1963 in Michigan

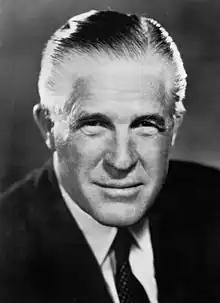
Gov. Romney

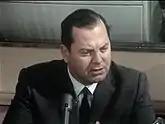
Mayor Cavanagh

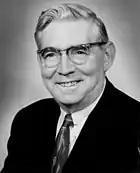
Sen. McNamara

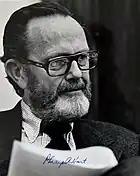
Sen. Hart

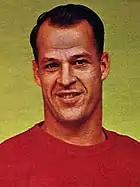
Gordie Howe

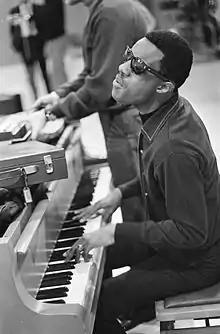
Little Stevie Wonder

Detroit's Motown record label had several hits in 1963, including the following: